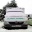
Label: ambulance